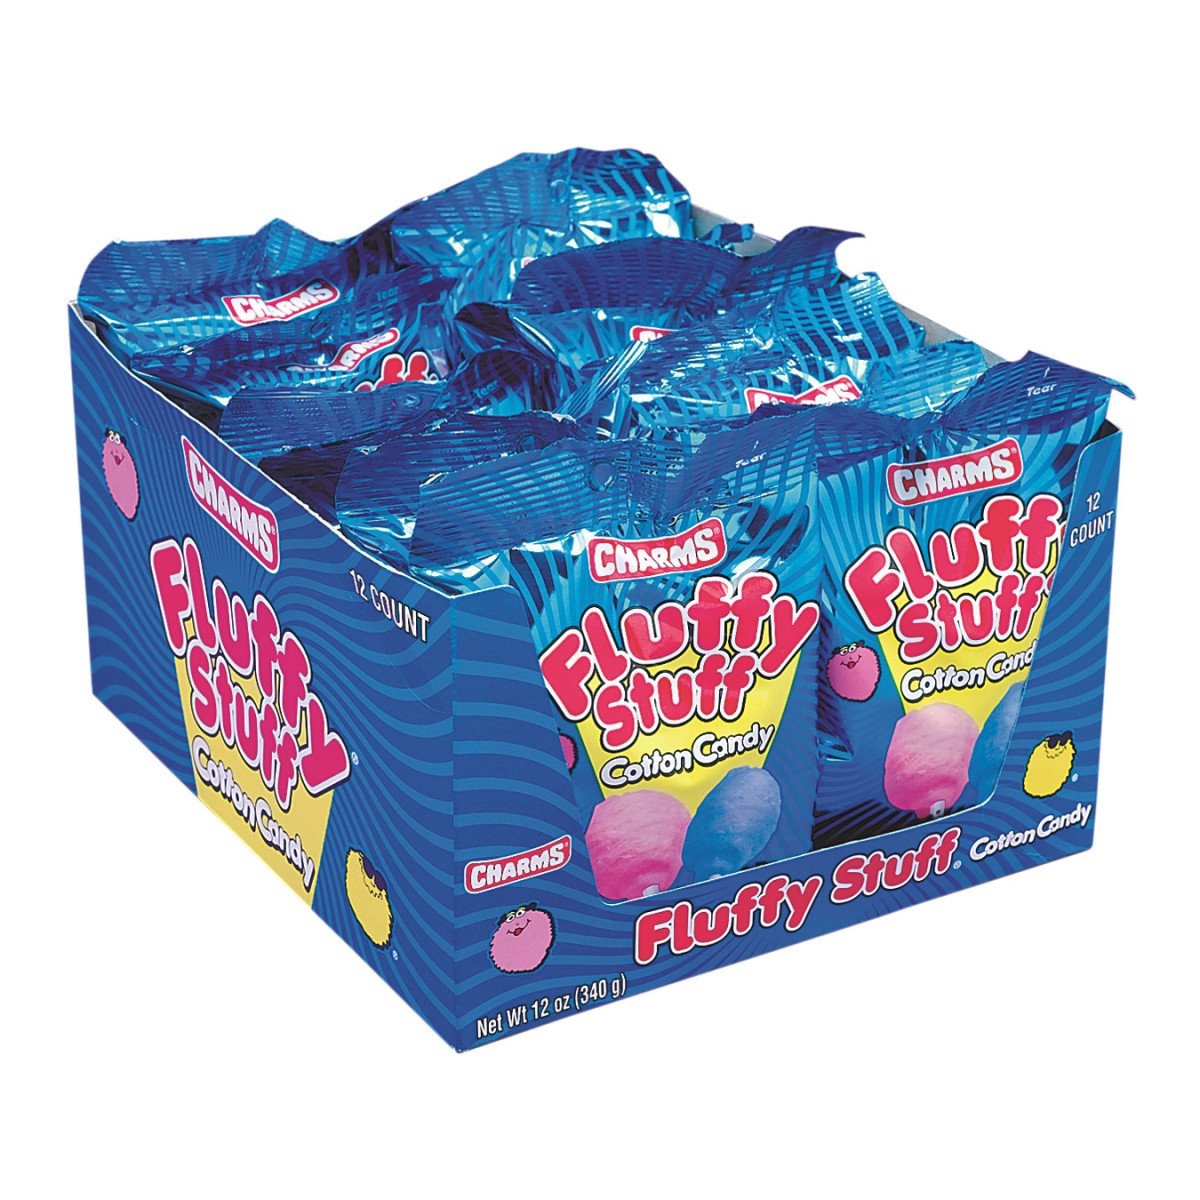
Item Name: Fluffy Stuff Cotton Candy - Pink and Blue Fresh Spun Floss Sugar Retro Candy - Carnival Cotton Candy in Stay Fresh Packs for Gifts, Party Favors - Pack of 12 1 oz. Bags
Bullet Point 1: STATE FAIR FLAVOR IN A BAG: Enjoy this all-time classic carnival confection anytime and anywhere without the candy machine, long lines or entry fees.
Bullet Point 2: ALWAYS FRESH COTTON CANDY: Packed in moisture-resistant, air-tight bags to ensure fresh, flavorful, fluffiness in every bite—all year-round
Bullet Point 3: COLORFUL NOSTALGIA FUN: A delicious traditional cotton candy sweets assortment of multi-colored fruit-flavors including pink, blue, yellow and green.
Bullet Point 4: ENJOY THE REAL THING: Fluffy stuff is genuine light, airy and fast dissolving cotton candy available in convenient fun-sized balls made from spun flossing sugars
Bullet Point 5: 12-Count Box of 1 Ounce Bags of Fluffy Stuff Cotton Candy. Fluffy Stuff is Kosher, Peanut Free and Gluten Free.
Value: 12.0
Unit: Ounce

Price: 22.72